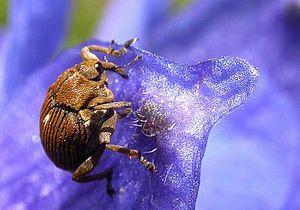
Les Ceutorhynchinae forment une sous-famille d'insectes de l'ordre des coléoptères.
La proxiphotographie ou « photographie de près » est l'ensemble des techniques photographiques permettant de photographier des sujets de petite taille sans atteindre la macrophotographie. On parle souvent dans ce cas d'un gros plan. Une définition plus précise limite la proxiphotographie aux grandissements compris entre 1:10 et 1:1.
Mononychus punctumalbum est une espèce d'insectes coléoptères, un charançon dont la larve vit aux dépens des graines de l'iris d'eau Iris pseudacorus.